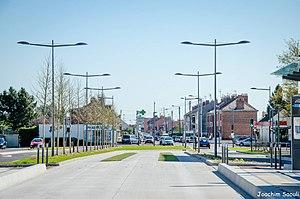
Évéa line A Douai De Lattre de Tassigny extension
Le BHNS de Douai localement appelé Évéa, est un réseau de bus à haut niveau de service en service à Douai depuis 8 février 2010. Il est exploité par une Société publique locale, la Société de transports de l'arrondissement de Douai placée sous l'égide du Syndicat mixte des transports du douaisis.